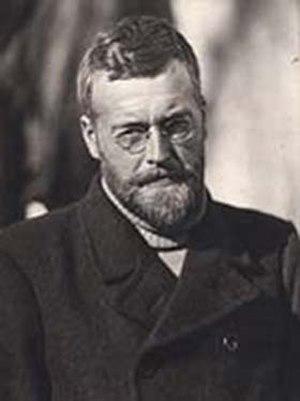
Liste des membres de l'expédition Endurance.
Sir James Mann Wordie, CBE, était un géologue et explorateur polaire écossais.